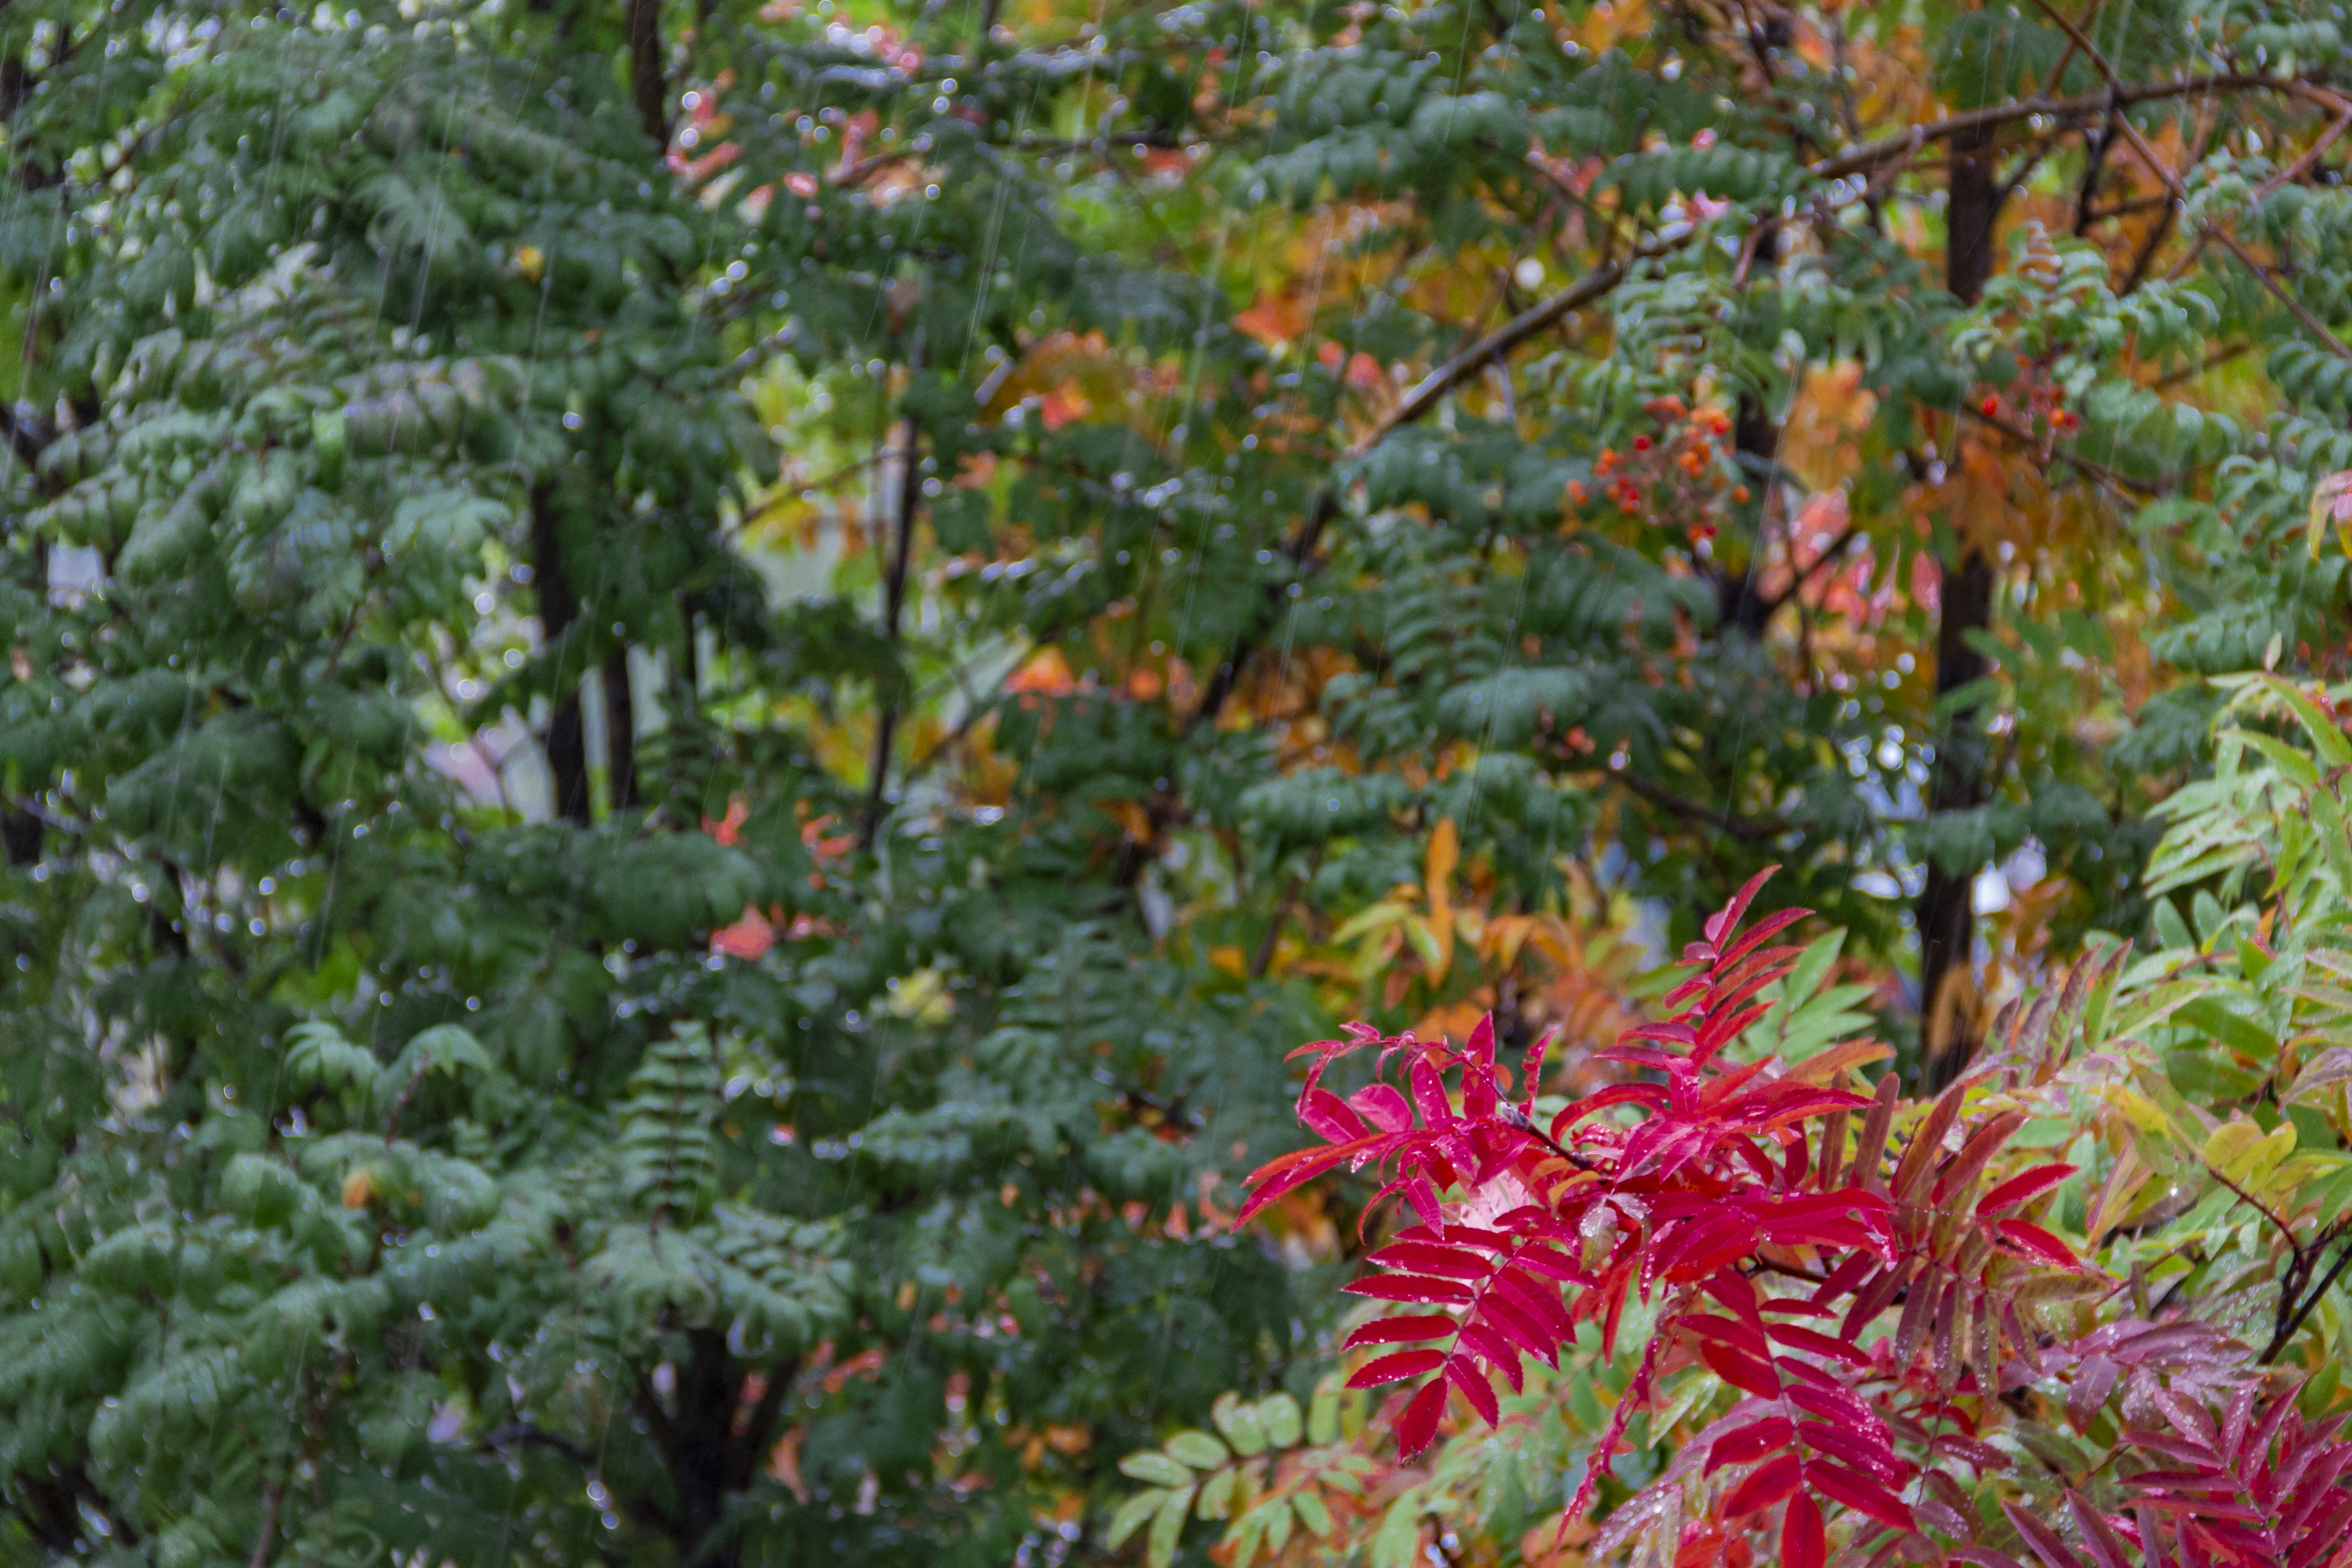
autumn, leaves, trees, season, colors, tree, plant, leaf, flower, vegetation, woody plant, flowering plant, biome, botany, spring, shrub, temperate broadleaf and mixed forest, Northern hardwood forest, branch, valdivian temperate rain forest, vascular plant, deciduous, maple, plant stem